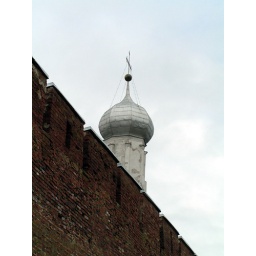
Behind the wall of the old Kreml or fortress a church spire can be seen in the old city of Novgorod in western Russia.